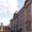
Label: castle